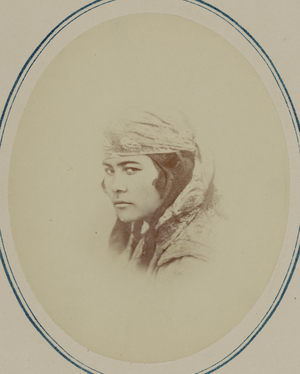
Cette photographie est extraite de la partie ethnographique de l'Album du Turkestan, étude visuelle complète de l'Asie centrale entreprise après que l'Empire russe prit le contrôle de la région dans les années 1860. Commandé par le général Konstantin Petrovich von Kaufman (1818–1882), premier gouverneur général du Turkestan russe, l'album est composé de six volumes répartis en quatre parties